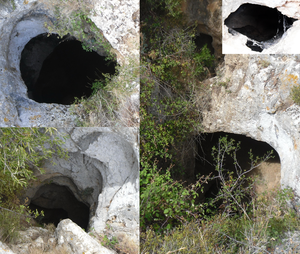
La Grotte des Fées à Leucate orifices d'accès
Cet article recense les monuments historiques français classés en 1924.
Cette grotte des Fées ou trou des Fées, est située à Leucate, dans le département français de l'Aude, en région Occitanie.
Leucate est une commune française, située dans le département de l'Aude en région Occitanie.